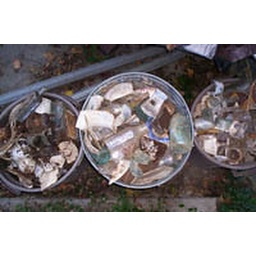
There was so much glass in this hole,it was nuts! but we got 600 whole bottles from it.